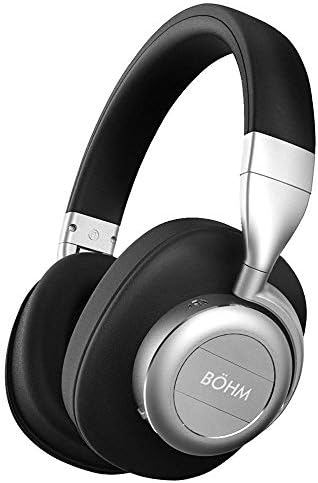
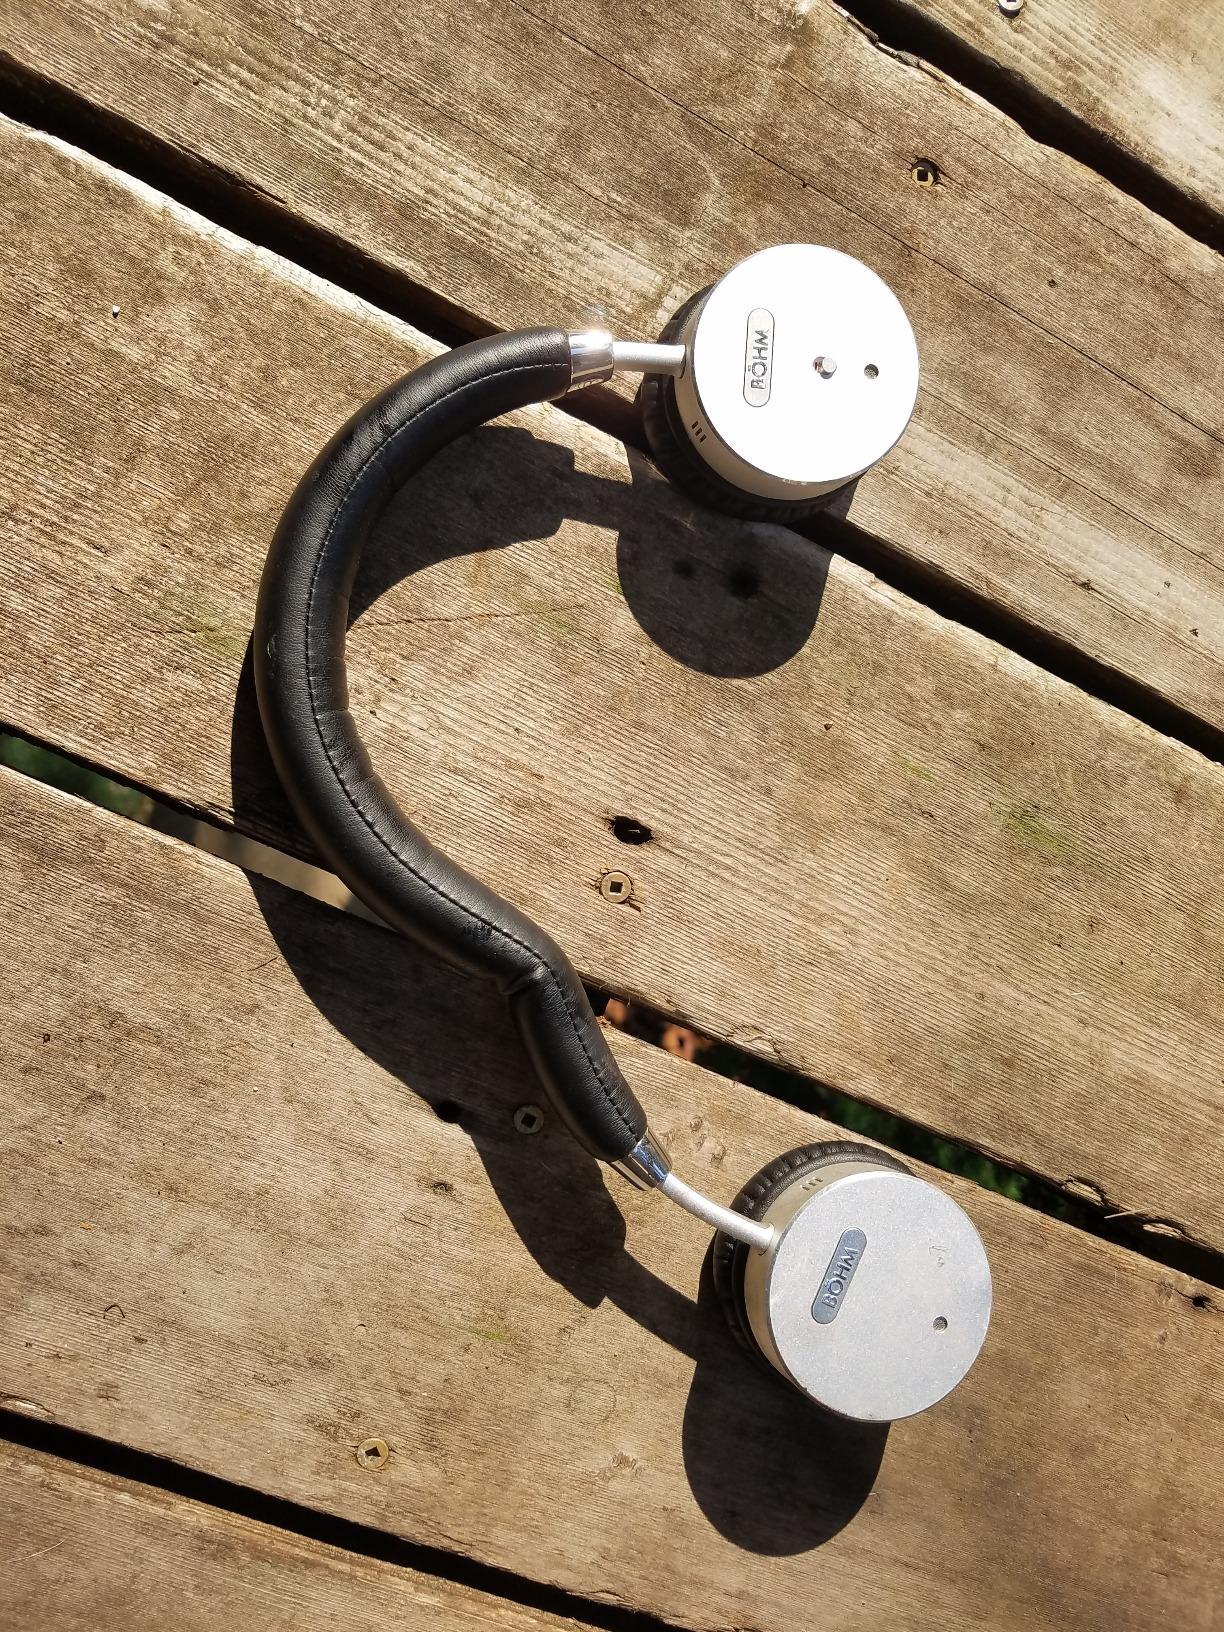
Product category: headphones
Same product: no